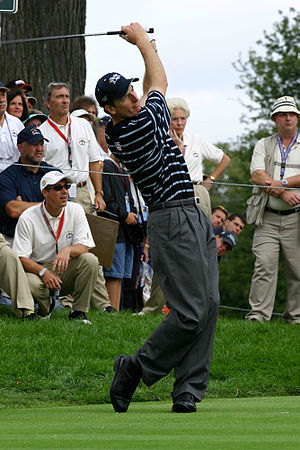
Jim Furyk
"James Michael ""Jim"" Furyk er en amerikansk golfspiller, der står noteret for 16 sejre på PGA Touren. Hans bedste resultat i en Major-turnering er hans sejr ved US Open i 2003.